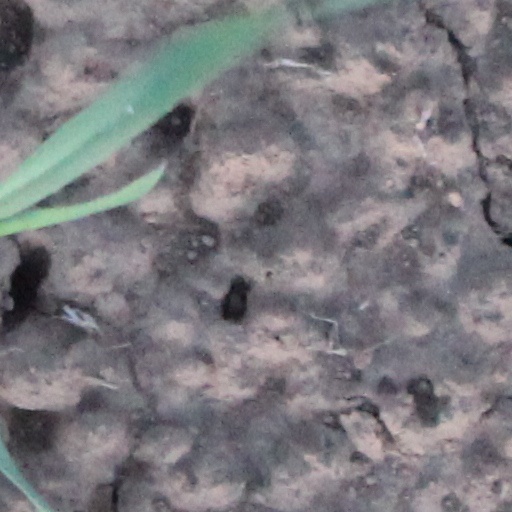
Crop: wheat